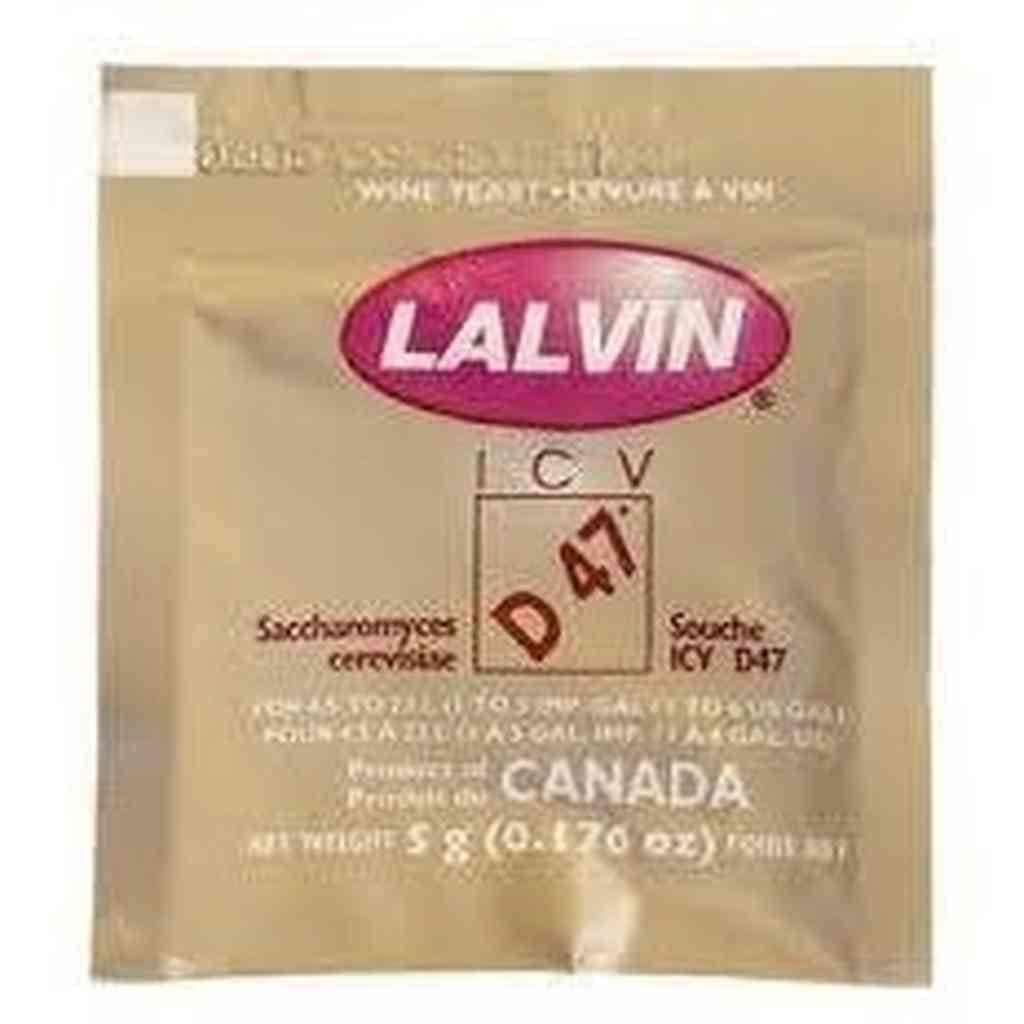
Item Name: Lalvin D47 Yeast White and Blush Wines 5g Sachet Homebrew Wine Making 4.5L-23L
Bullet Point 1: Complex Whites with Citrus and Floral Notes
Bullet Point 2: An excellent choice for dry whites, blush & residual sugar wines.
Bullet Point 3: 5g Sachet Makes 4.5L-23L
Bullet Point 4: 5g Sachet Makes 4.5L-23L
Bullet Point 5: Fermentation temperature range: 15 to 20C
Product Description: <p> LALVIN ICV-D47 Dried Active Yeast<p> Complex Whites with Citrus and Floral Notes<p> Lalvin ICV-D47<p>(Saccharomyces cerevisiae)<p> 5g Sachets - Treats 4.5L-23L (1 to 5 Gallons)<p> Lalvin are probably the best yeast in the world. They are definitely the most popular yeast in the world.<p> Lalvin ICV-D47 is an excellent choice for dry whites, blush wines and residual sugar wines.<p>Ideal for the production of full-bodied, barrel fermented Chardonnay and other white varietals.<p>When left on lees, ripe, spicy aromas with tropical and citrus notes are developed.<p>&bull; Competitive factor K2<p>&bull; Average alcohol tolerance up to 14%<p>&bull; Short lag phase<p>&bull; Moderate fermentation rate<p>&bull; Optimal fermentation temperature: 15 to 20&deg;C<p>&bull; Sensitive to low temperatures (&lt;15&deg;C) in clarified juices<p>&bull; Low requirement in assimilable nitrogen<p>&bull; Low production of acetaldehyde<p>&bull; Low production of volatile acidity<p>&bull; SO2 production: very low final level at the end of fermentation<p>&bull; Production of H2S : low<p>&bull; Low foam formation<p>&bull; MLF friendly with Oenococcus oeni bacteria<p>&bull; Average requirement in O2 (necessary for the synthesis of survival factors)<p> This strain was isolated from grapes grown in the C&ocirc;tes-du-Rh&ocirc;ne region of France.<p> ICV-D47 is a high polysaccharide producer known to accentuate fruit characteristics and bring volume and complexity to white wines.<p> We carry the full range of Lalvin products<p> (by Lallemand) 067031000126</p>
Value: 0.18
Unit: Ounce

Price: 6.24